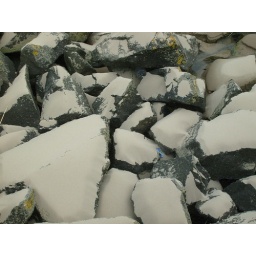
Sandstorm blew the sand right over the seawall and on to the rocks on the other side.